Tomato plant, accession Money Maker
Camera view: horizontal (90 deg, fisheye); turntable rotation: 240 degrees
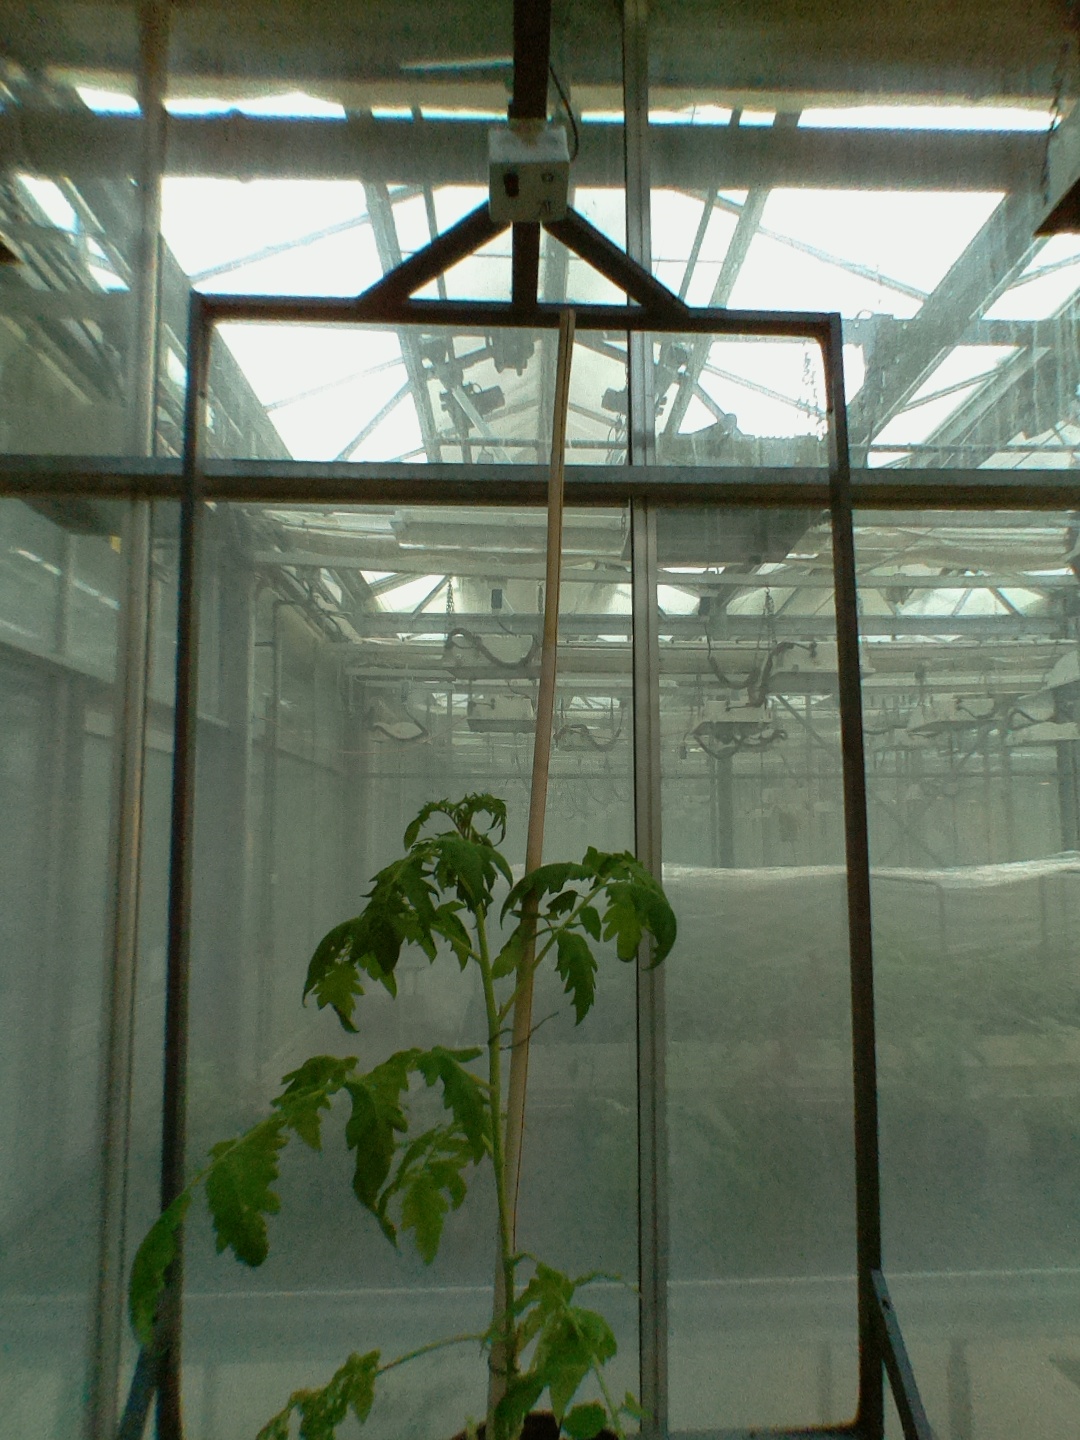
BBCH growth stage 53: 3 inflorescences visible